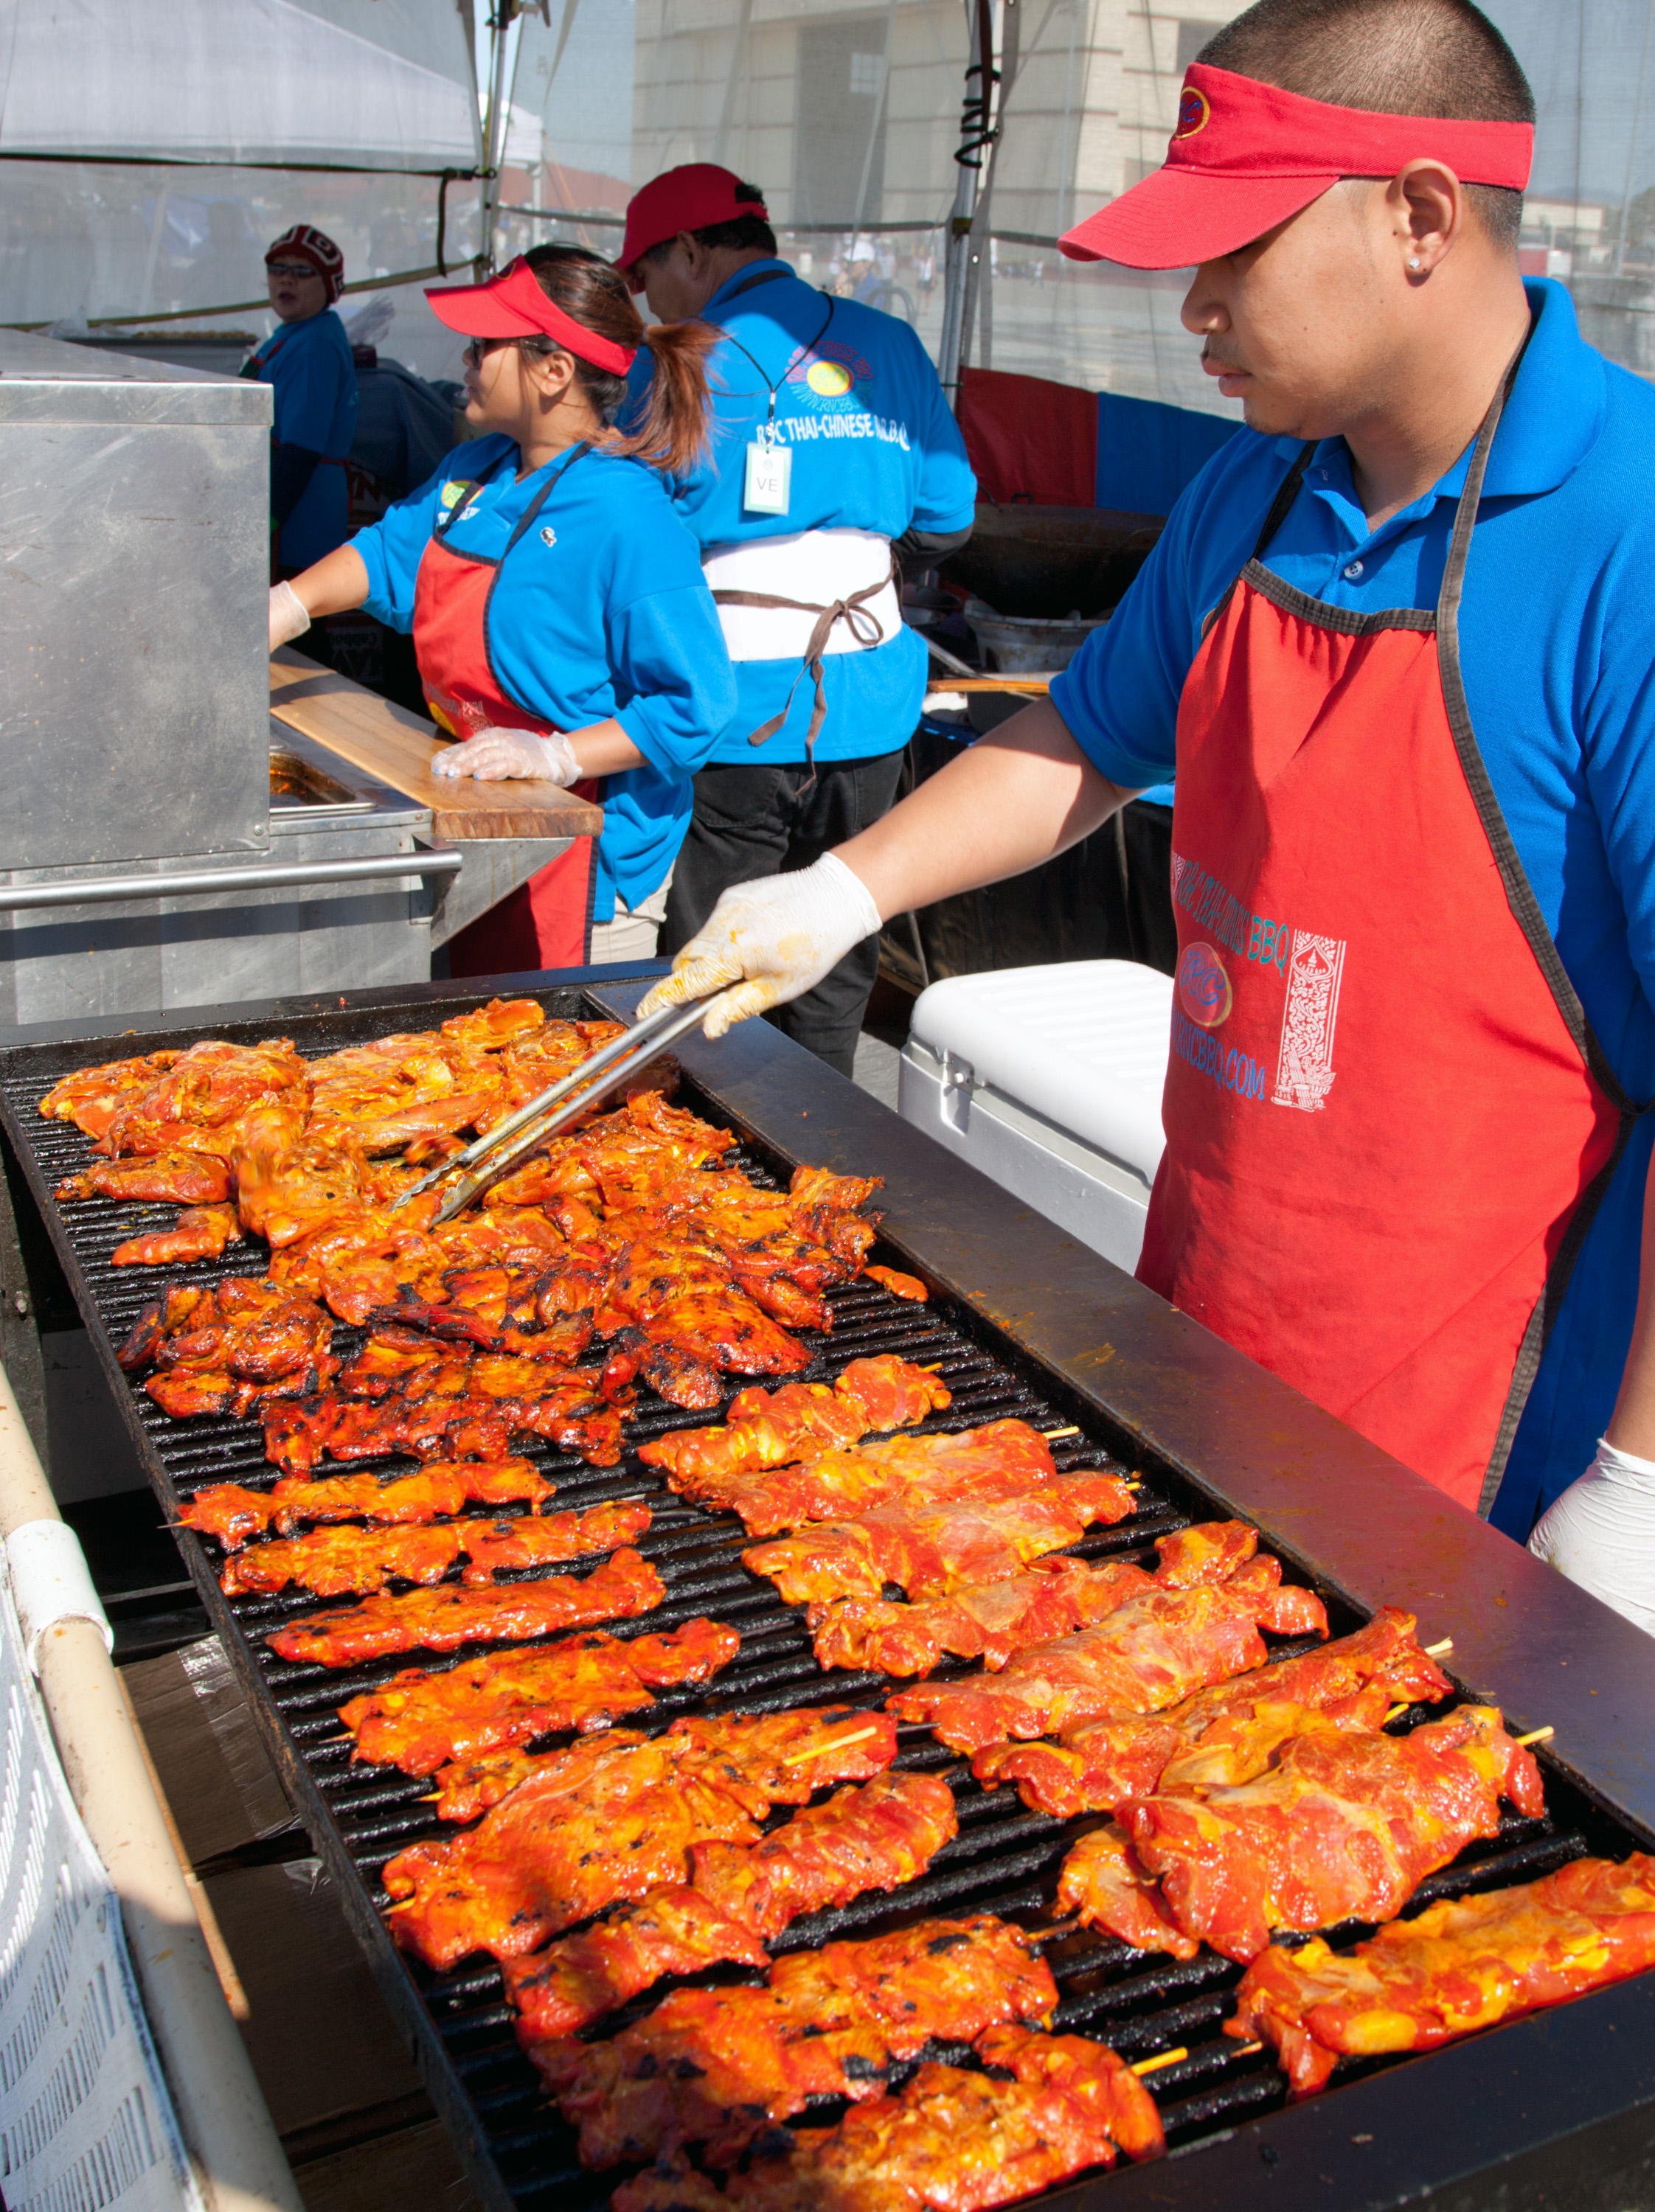
person, airforce, orange, dish, food, cooking, aviation, fish, meat, barbecue, cuisine, chicken, airshow, usaf, grilled, solano, travisafb, bayarea, openhouse, airexpo, grilling, sense, human action